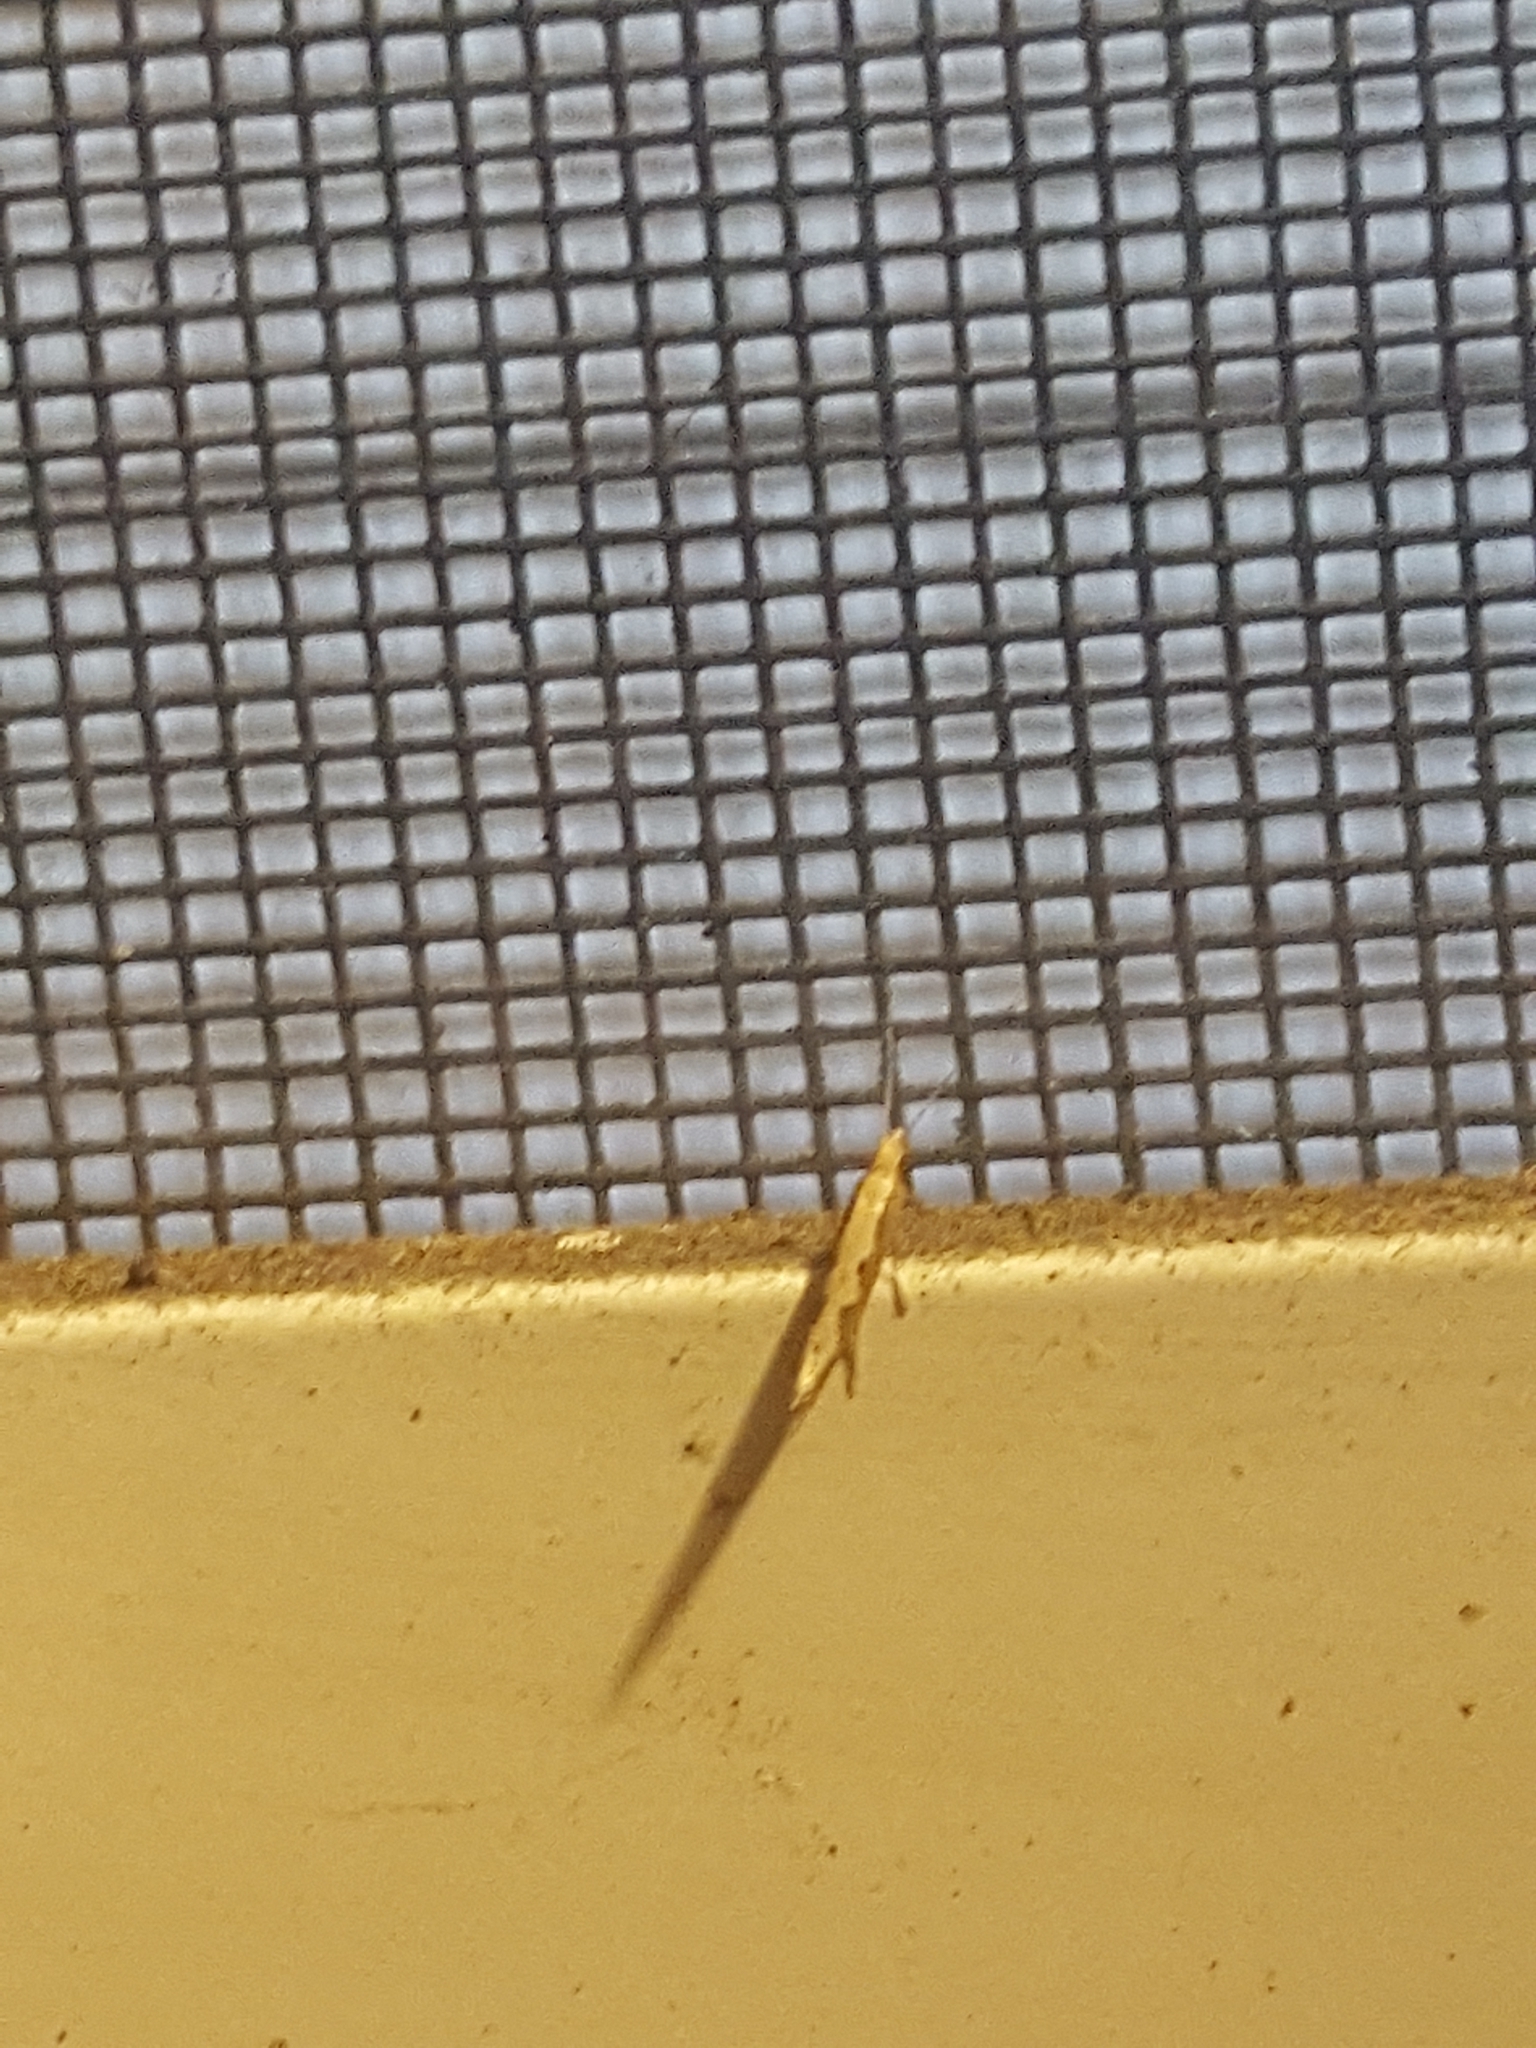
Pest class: diamondback_moth